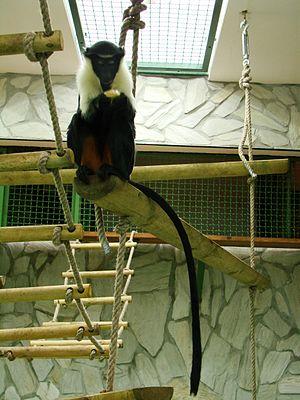
Espèce animale